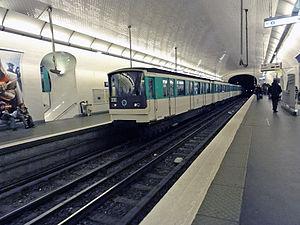
Station Villiers de la ligne 3 du métro de Paris, France.
Villiers est une station des lignes 2 et 3 du métro de Paris, située à la limite des 8ᵉ et 17ᵉ arrondissements de Paris.